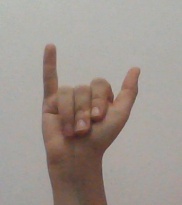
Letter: ya